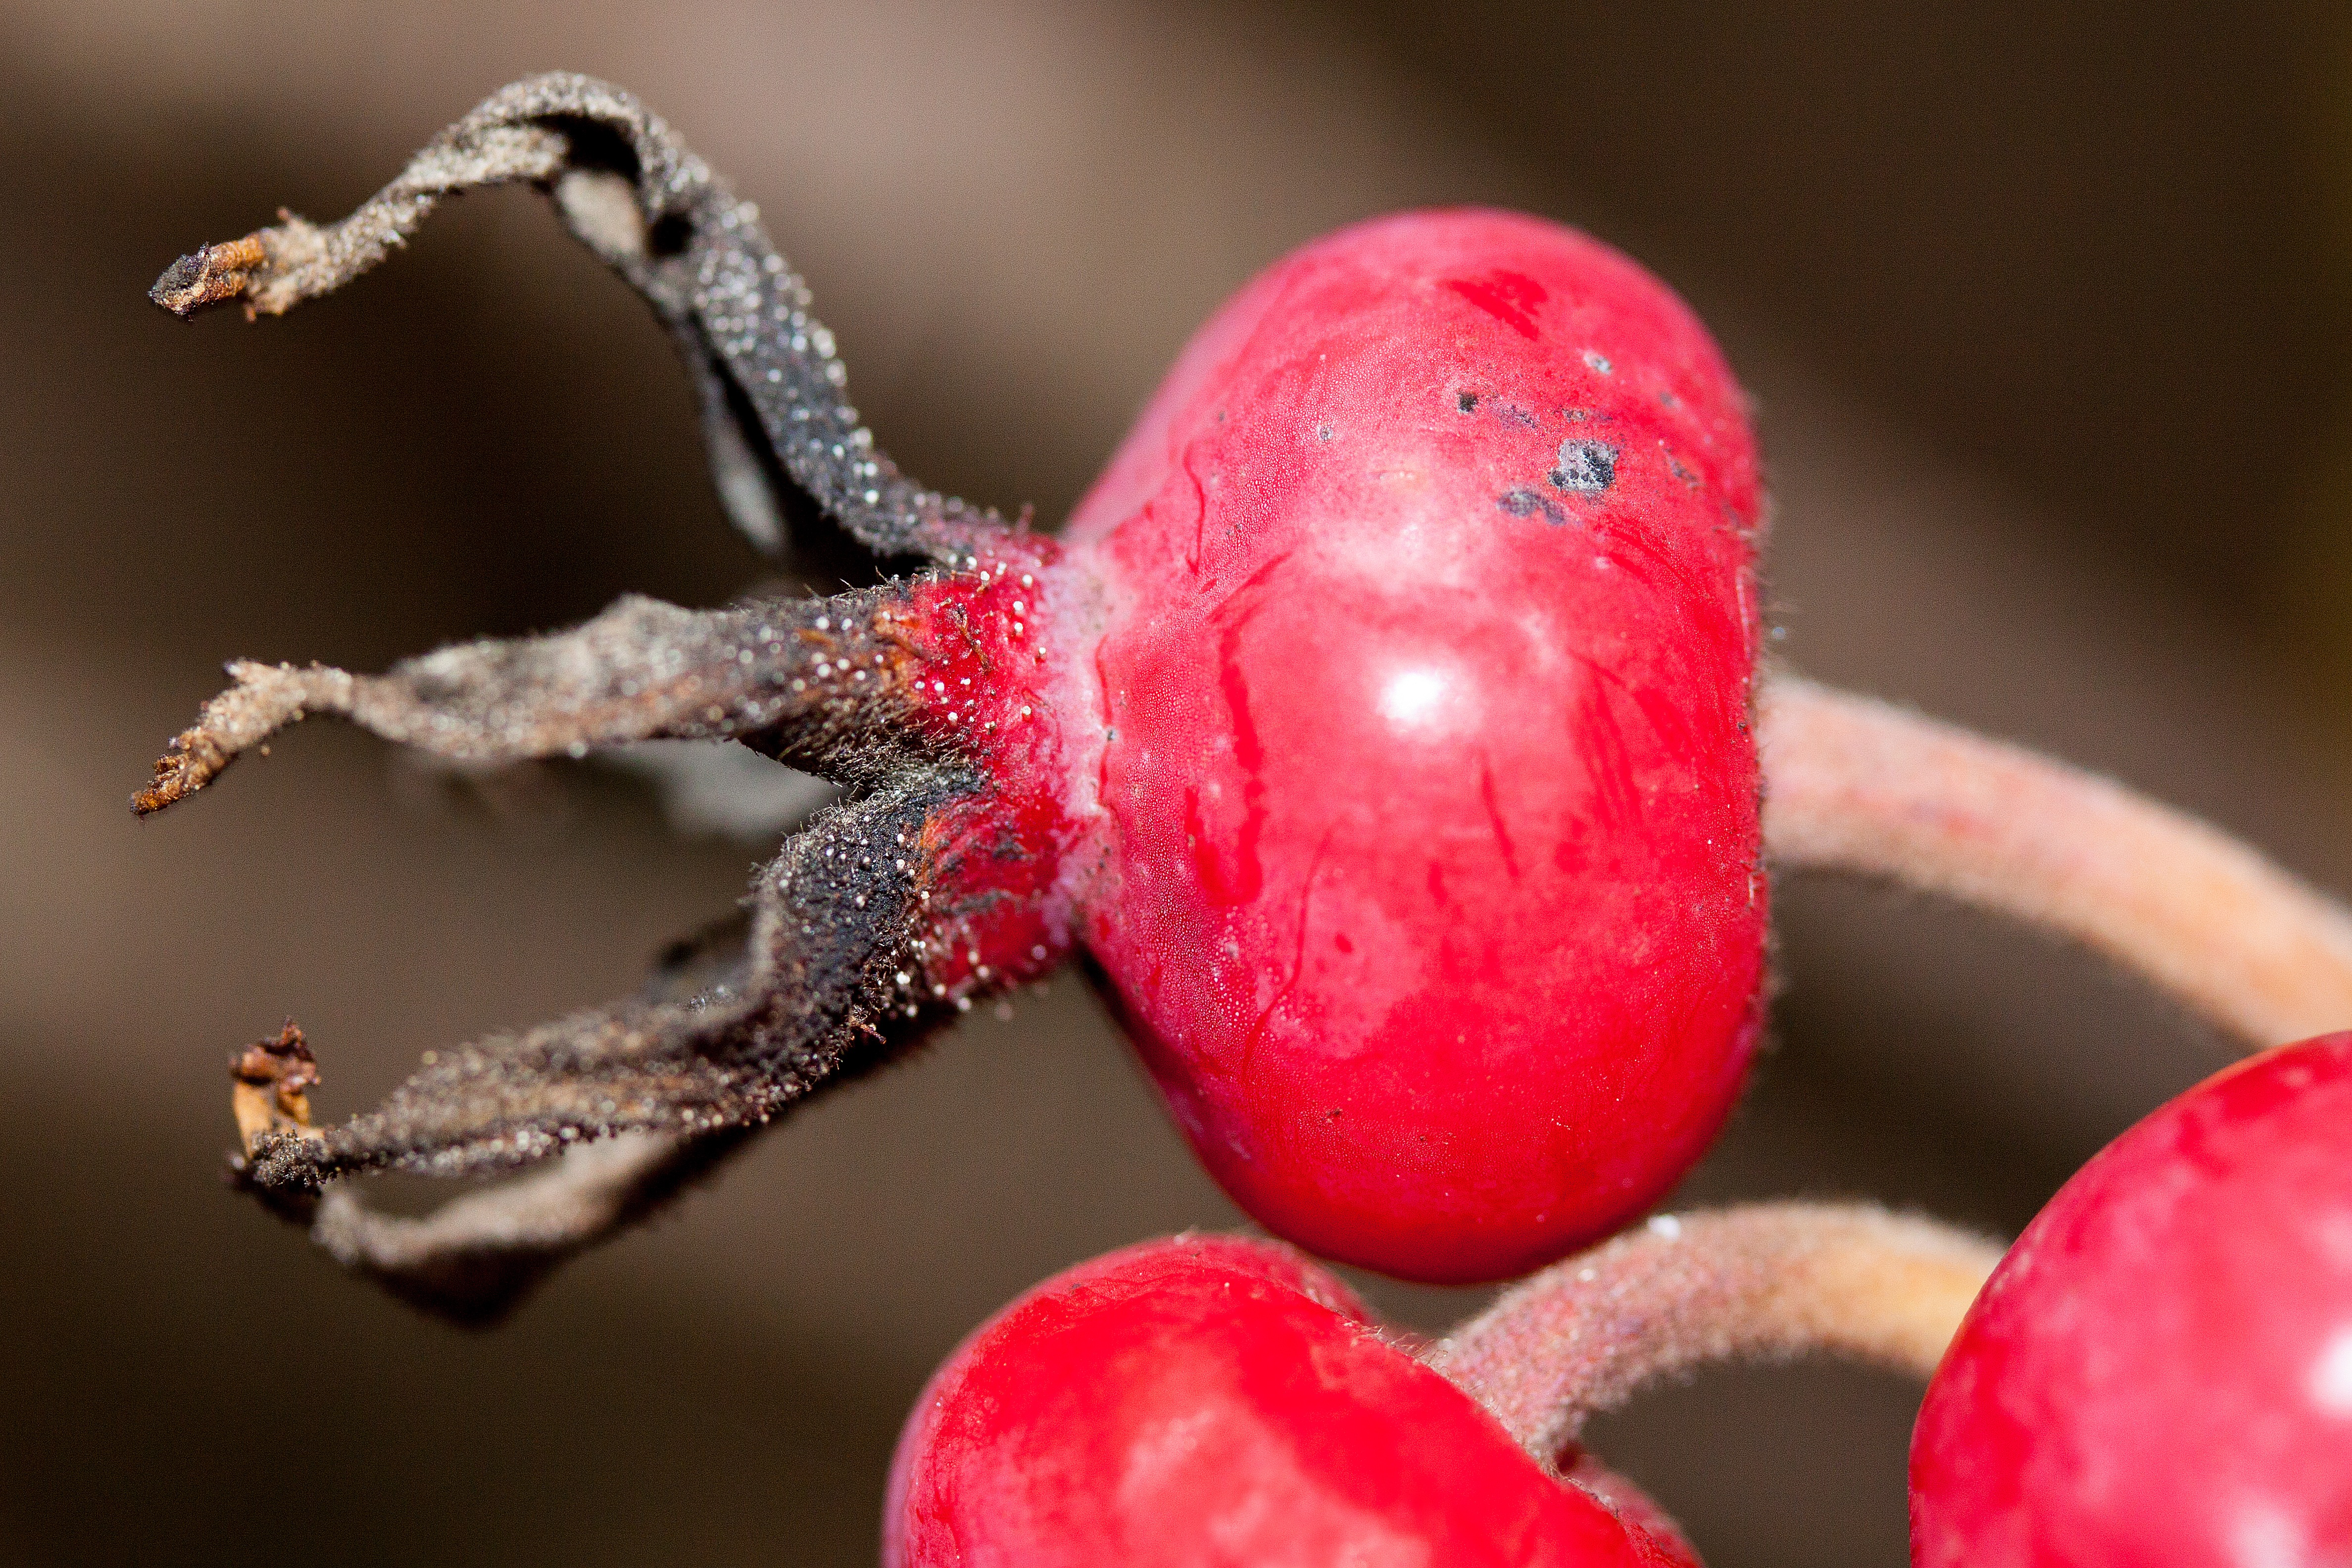
nature, branch, plant, photography, fruit, flower, food, red, produce, autumn, close up, wild rose, rose hip, macro photography, dog rose, rosa canina, rose greenhouse, flowering plant, land plant